Dadoji Kondadev Stadium

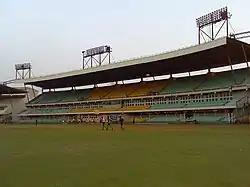
View of the Dadoji Kondadev Stadium, Thane

The Dadoji Konddev Stadium, sometimes called SR Bhosle Krida Sankul Stadium, is a sports stadium in Thane, Maharashtra, India. It is named after Dadoji Konddev and is currently used mostly for training.